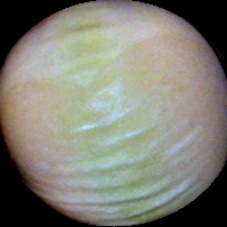
Label: Immature